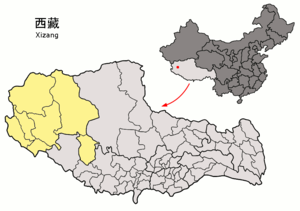
La préfecture de Ngari correspondant au Tibet occidental, est une subdivision administrative de la région autonome du Tibet en Chine. Son centre administratif est situé dans le xian de Gar.